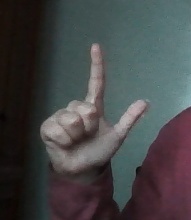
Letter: laam